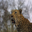
Label: leopard